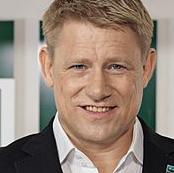
Age: 48